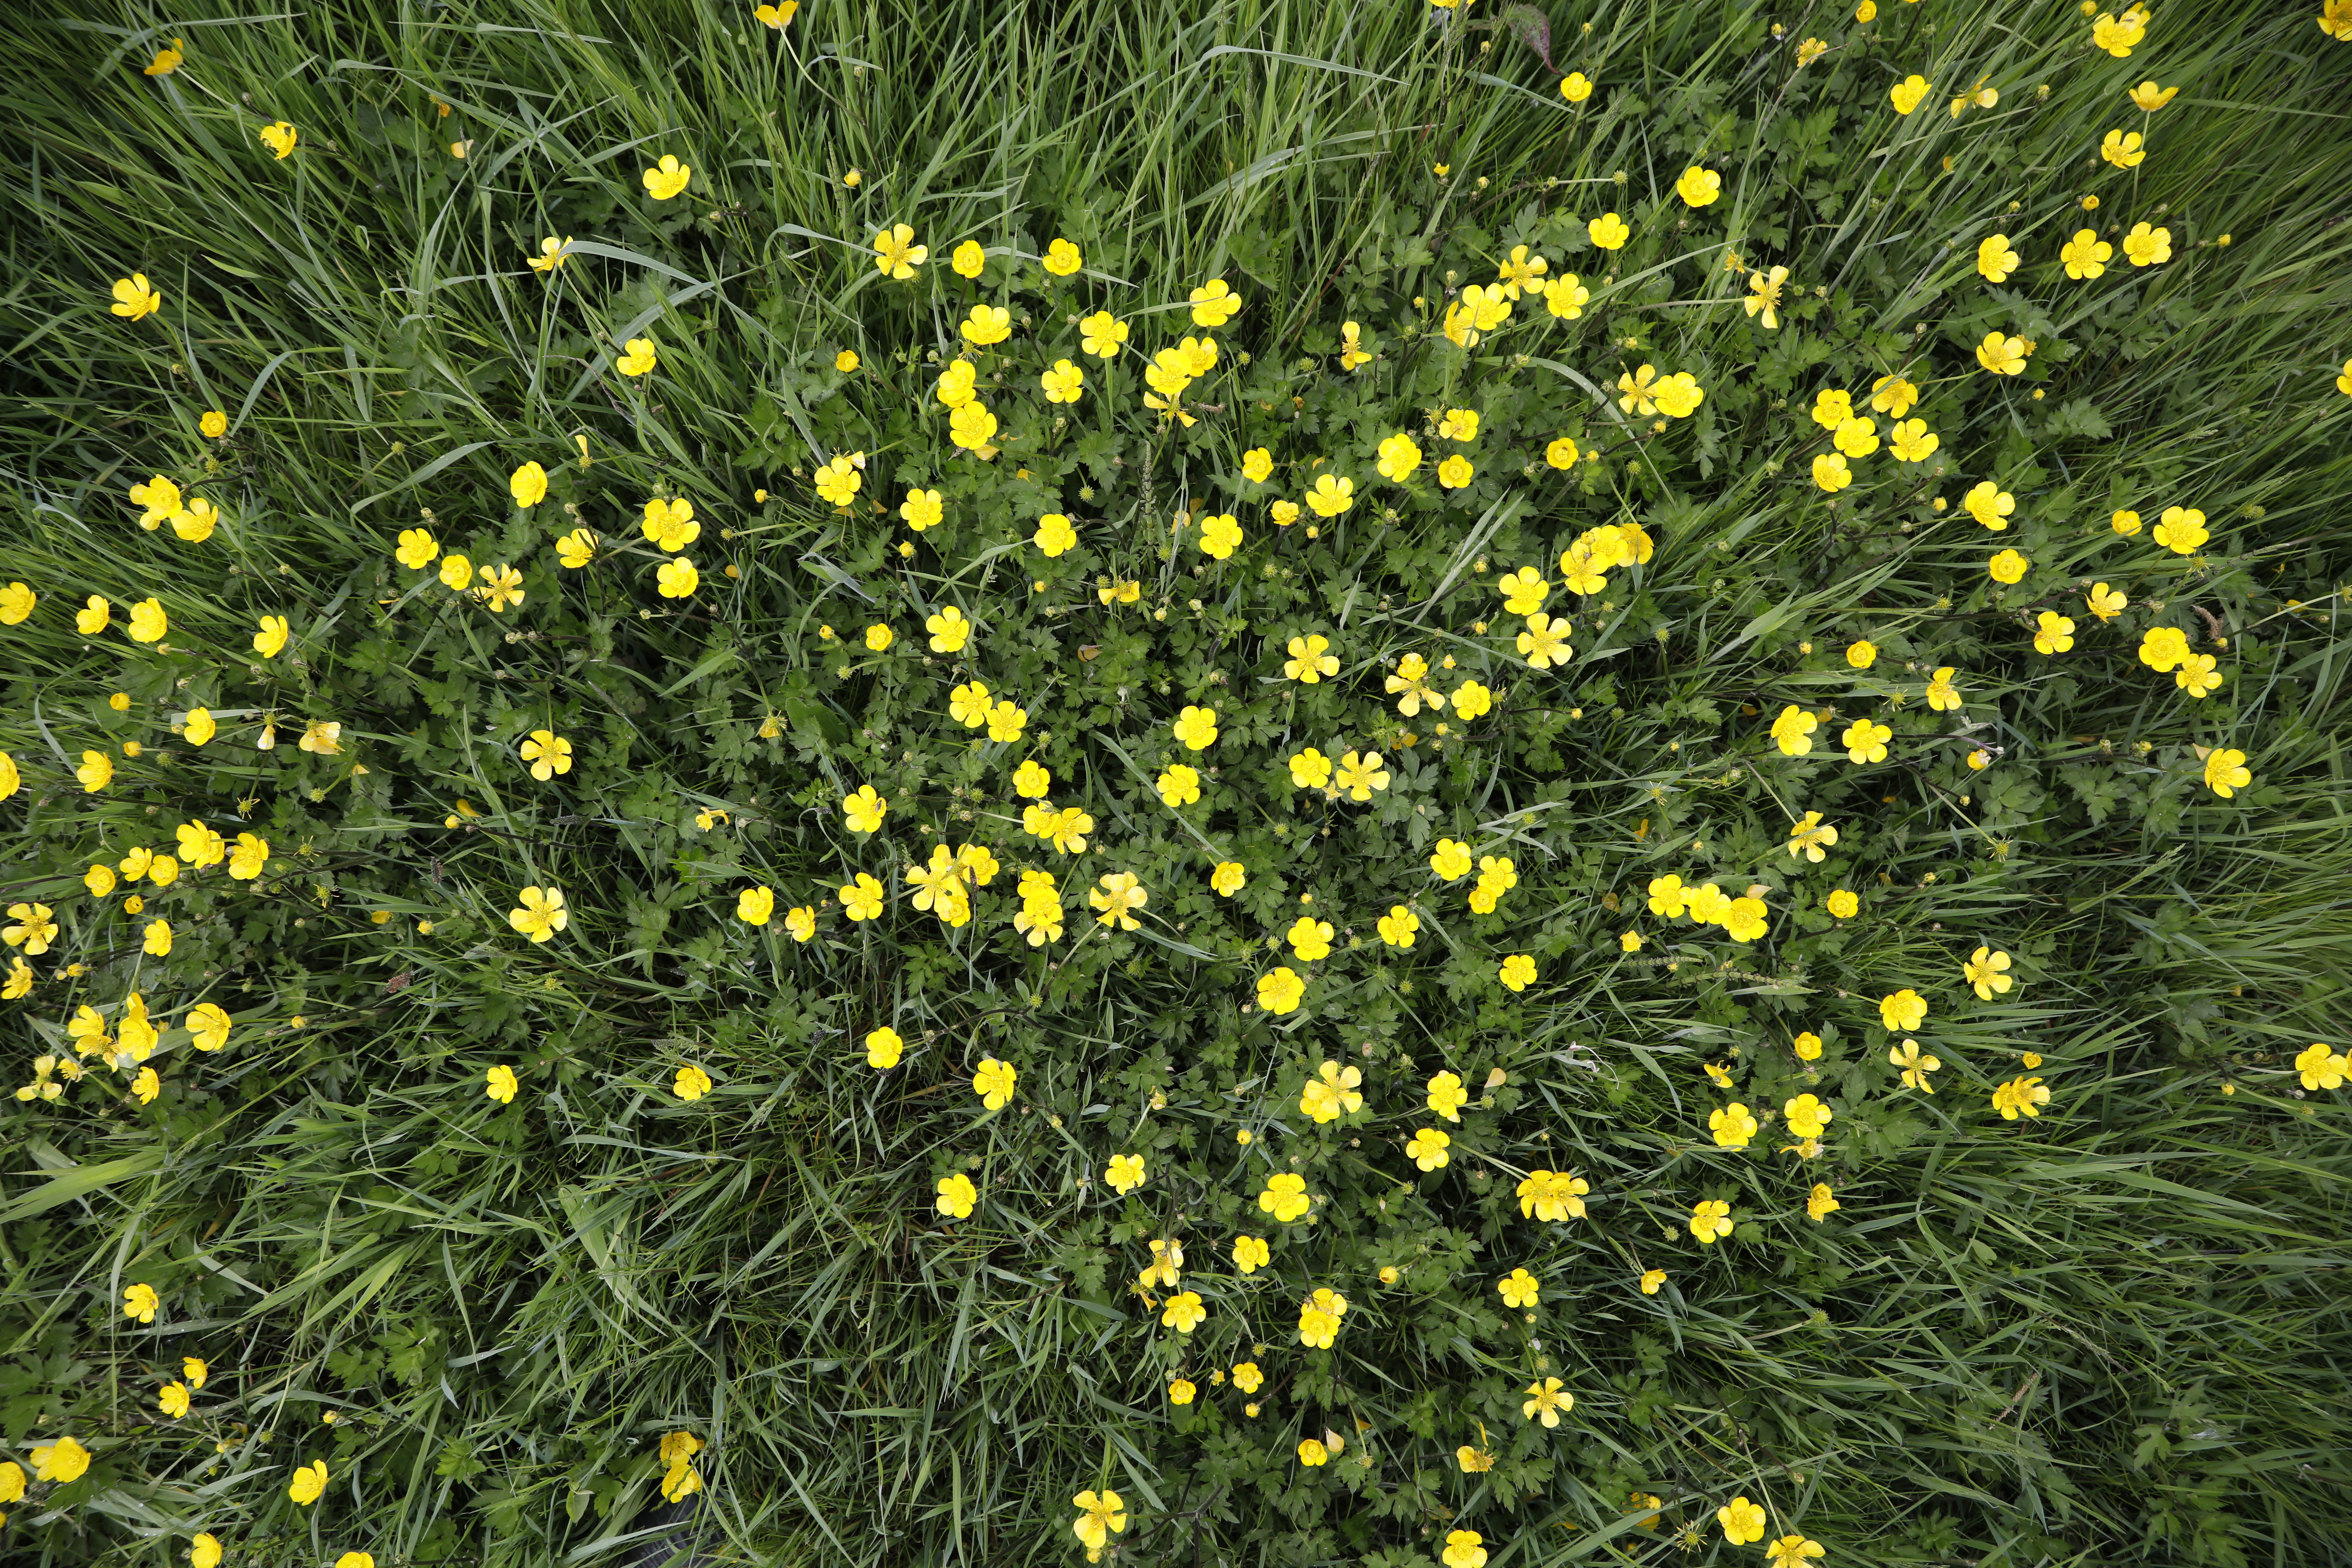
Plant species: Buttercup * (aggregate)